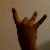
The image shows a hand gesture representing the number 8 in Indian Sign Language.